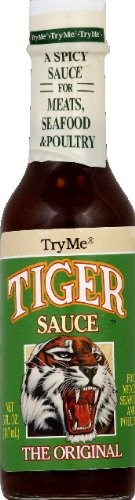
Item Name: Try Me, Sauce Tiger, 5-Ounce (8 Pack)
Value: 40.0
Unit: Fl Oz

Price: 23.99